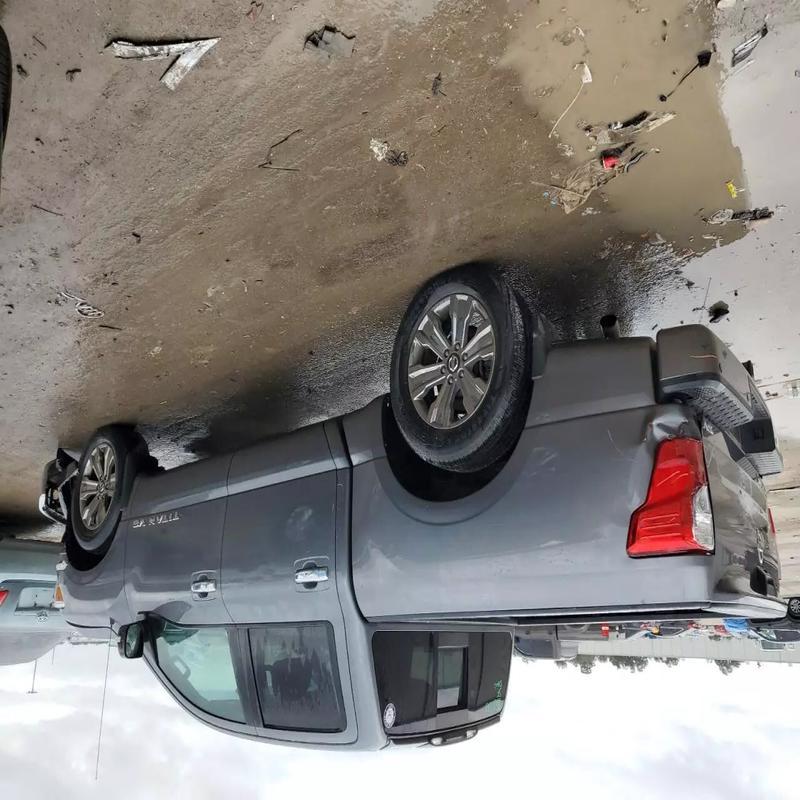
Aucun dommage détecté.
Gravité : aucun